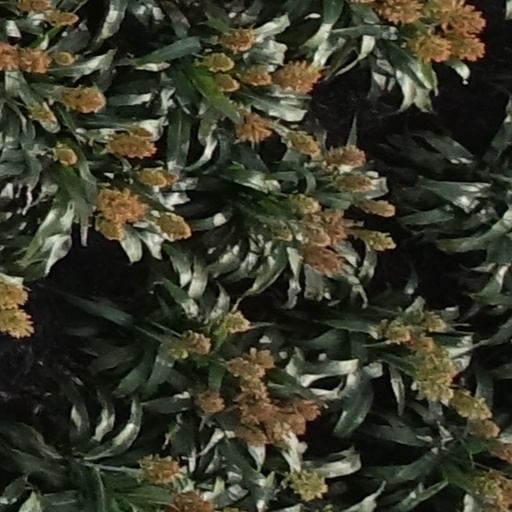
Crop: sorghum